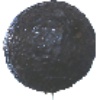
Label: Avocado ripe 1